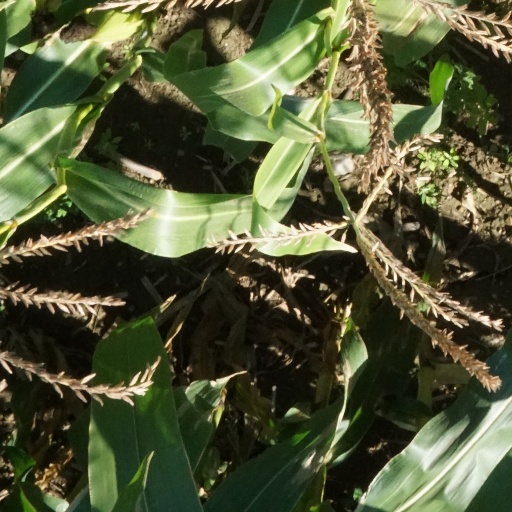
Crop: maize; corn